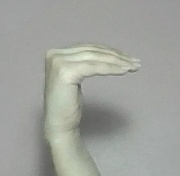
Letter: haa